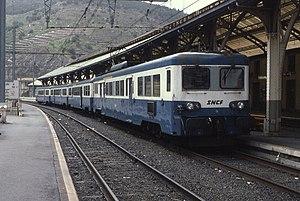
L'automotrice électrique SNCF Z 7118 dans la Gare de Cerbère.
Les Z 7100 sont d'anciennes automotrices électriques régionales de la SNCF, conçues à l'origine pour être une version électrique des autorails U 825 construits parallèlement, avec une esthétique comparable, à l'intérieur et l'extérieur, sauf les pares-brise et les jupes longitudinales basses., avec lesquels elles auraient dû partager leurs remorques. Toutefois, la lourdeur de ces dernières mirent de côté rapidement ce projet de partage, et elles conservèrent l'usage exclusif de leurs remorques prévues pour elles seules.